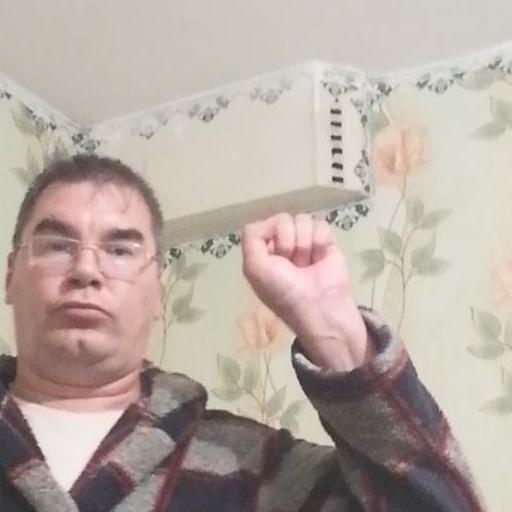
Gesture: fist